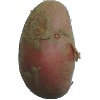
Label: Potato Red 1